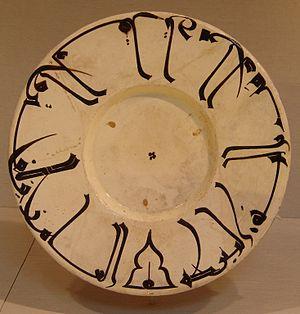
Le Plat à décor épigraphique est une céramique islamique caractéristique de l'art développé en Iran oriental et en Transoxiane aux alentours du Xᵉ siècle, principalement lors de la dynastie samanide. Le plat est présenté au Musée du Louvre, après avoir fait l'objet d'un don par Alphonse Kann en 1935.